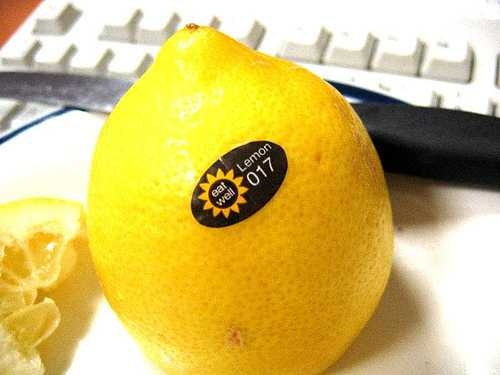
Label: Lemon